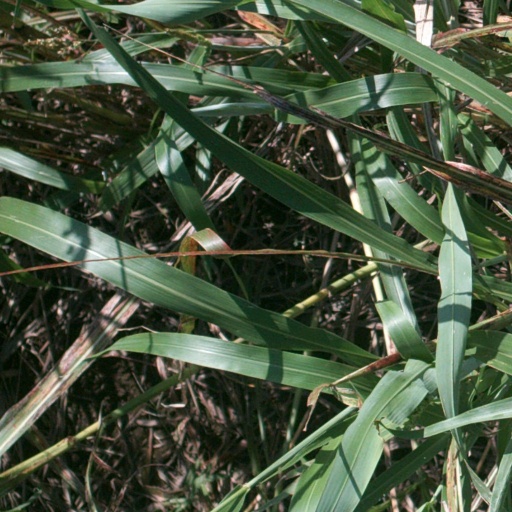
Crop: sorghum